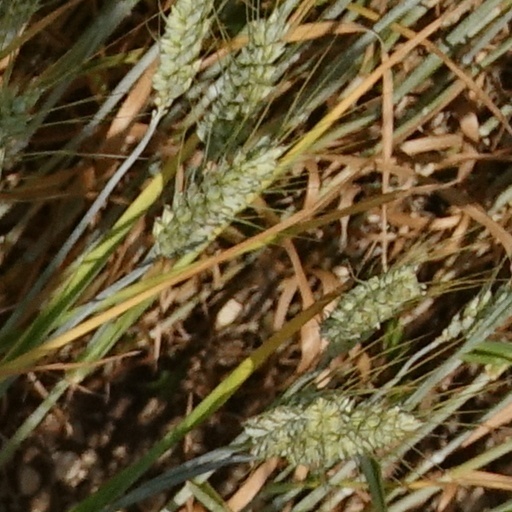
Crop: wheat